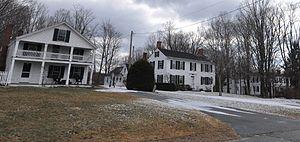
Hillsborough est une ville du Comté de Hillsborough dans le New Hampshire.